Embrach

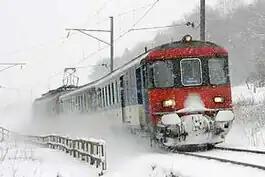
The old S41 train; now a new light Thurbo is in service

The Schweizerische Nordostbahn (NOB - Director Alfred Escher) received a concession in 1870 for the construction of the railway line "Winterthur - Embrach - Bülach - Koblenz". Start of construction was 1874 and there were an average of 1400 workers, 225 trolleys, and 60 horses used. Most of the workers came from Italy. A railway bridge (metal) near the Haumühle spanned the Wildbach in 1875. It was newly built in 1950 as a stone arch bridge. The Dättenberg was drilled through on 23 October 1875. The tunnel and the whole line opened in 1876. The settlement area Embrach developed as a consequence in a northerly direction. The SBB took over the NOB in 1902.